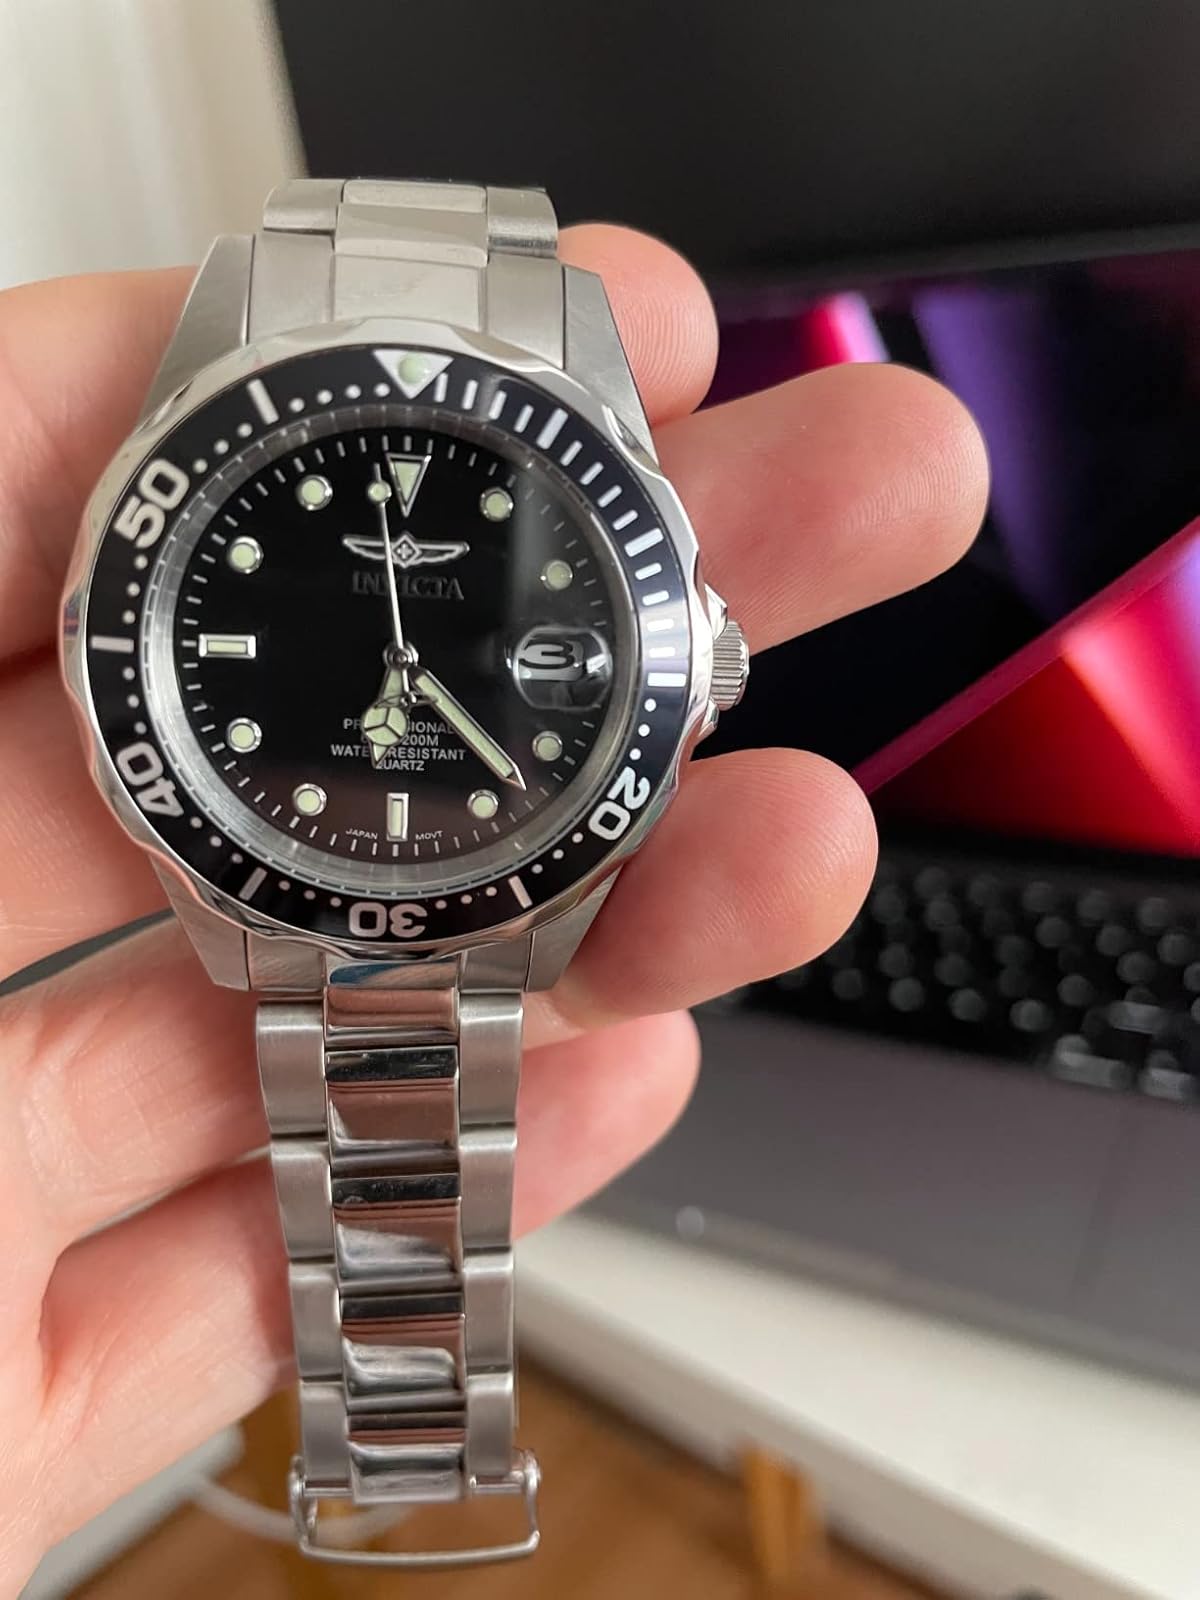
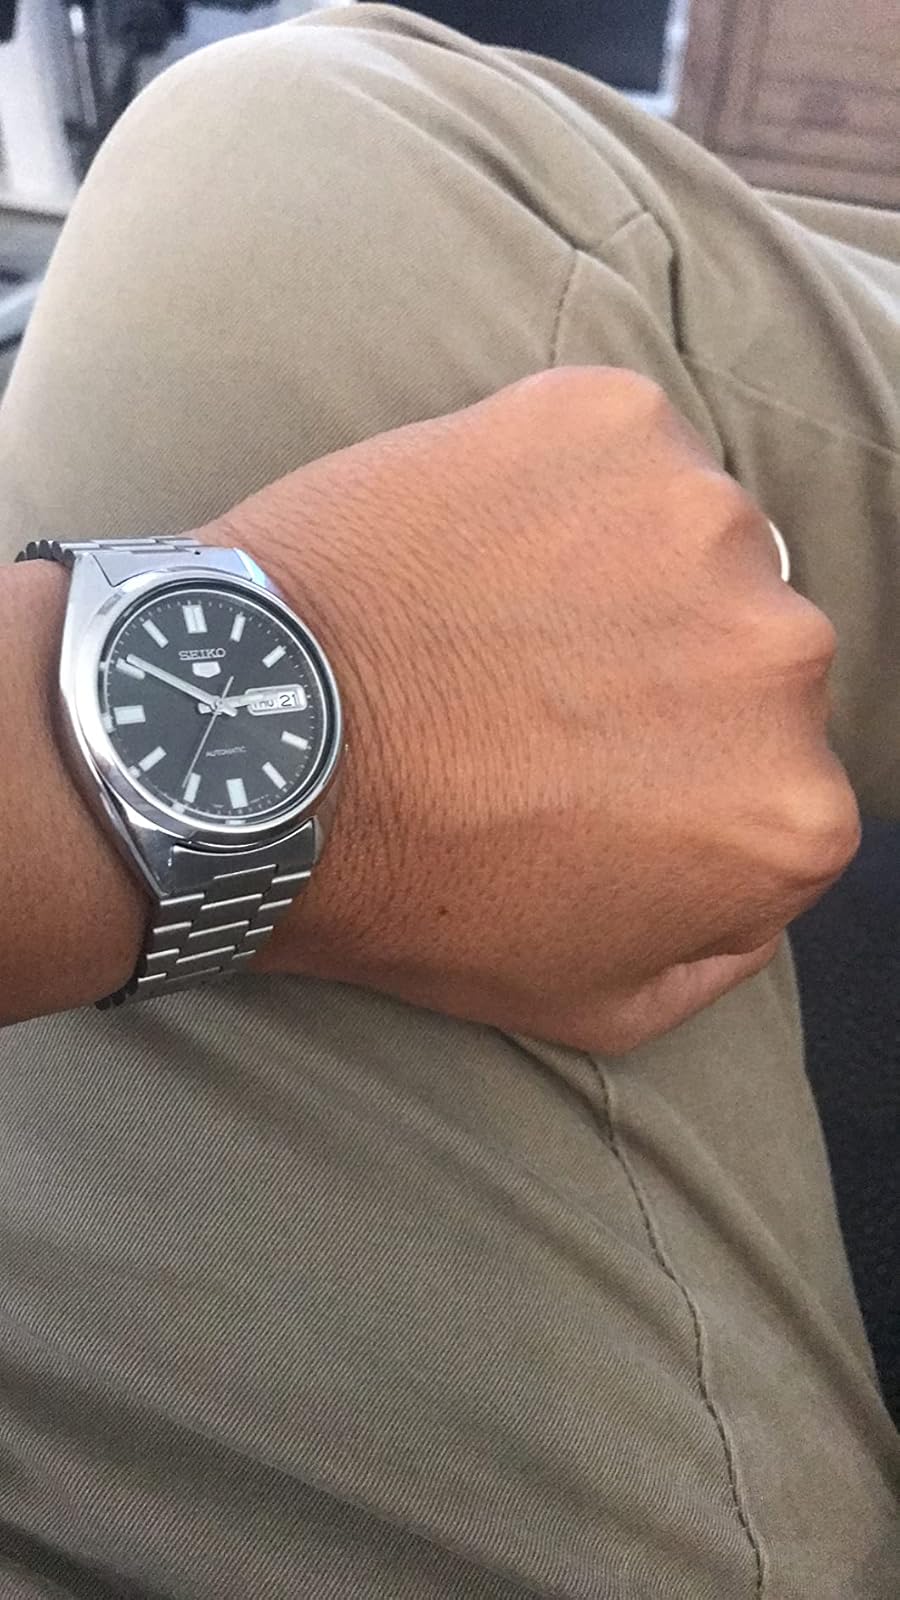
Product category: accessories_watch
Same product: no